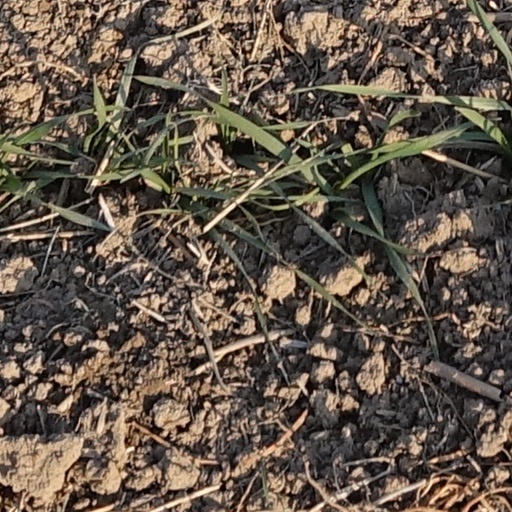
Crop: wheat